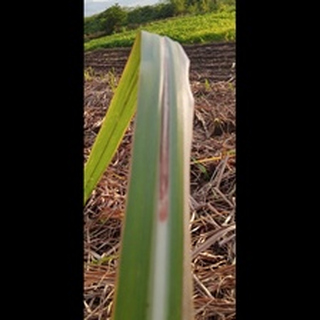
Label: sugarcane_red_rot